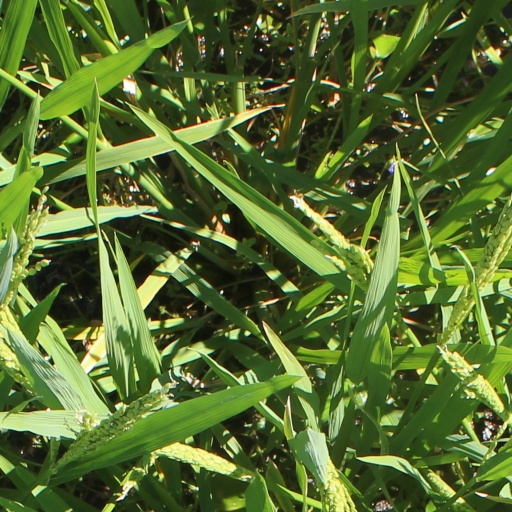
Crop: rice